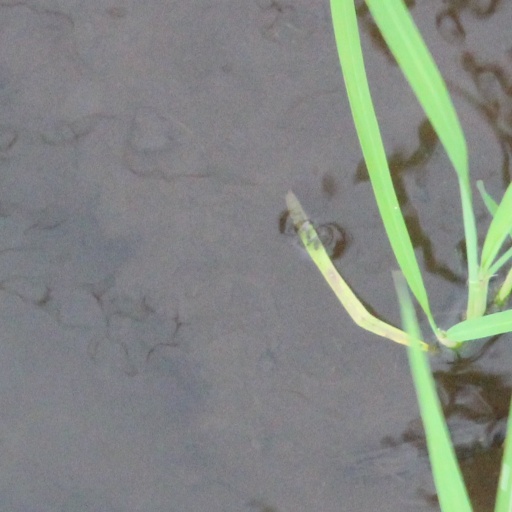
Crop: rice